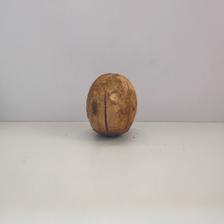
Size: Spoiled